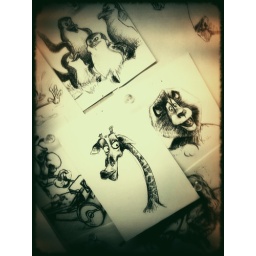
The wall in my office